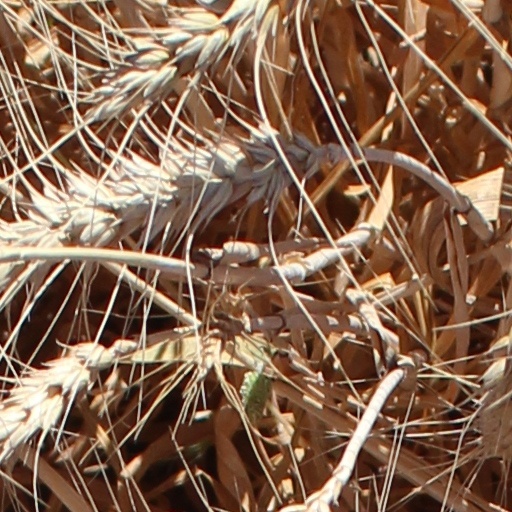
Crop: wheat